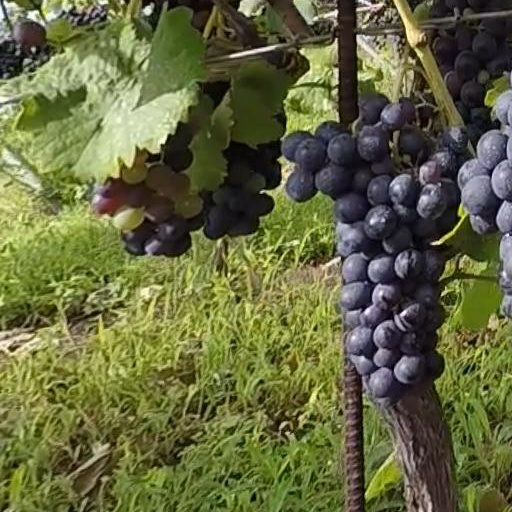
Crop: grape